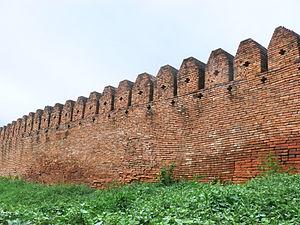
"Nan est une ville de Thaïlande située à 18° 46' 58.80"" N de latitude et à 100° 46' 58.80"" E de longitude, à 668 km de Bangkok. Sa population dépasse les 24 000 habitants. Elle se trouve au cœur de la Province de Nan, dont elle est la capitale, sur la rive droite de la Nan.